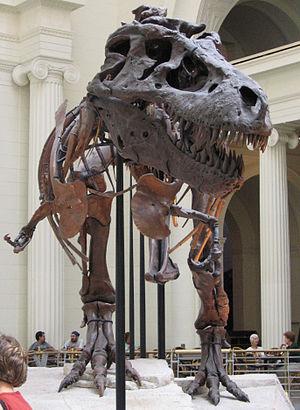
Le musée Field est un musée d'histoire naturelle situé à Chicago au 1400 South Lake Shore Drive, en bordure du lac Michigan. Il fait partie de l'ensemble connu sous le nom de Museum Campus, dans le coin sud-est de Grant Park. Le musée Field fut conçu par Daniel Burnham et le cabinet d'architectes Graham, Anderson, Probst & White. L'architecture de l'immeuble reflète le style néo-classique initié par l'exposition universelle de 1893 dans les années 1890. Il ouvre sous le nom de Columbian Museum of Chicago le 16 septembre 1893 mais est renommé en 1905 en hommage à Marshall Field, un important donateur. La collection du musée contient plus de vingt-quatre millions de spécimens qui représente qu'une petite portion de la collection complète. Le président du musée est Richard W. Lariviere. Le bâtiment a été classé sur la liste du Registre national des lieux historiques le 5 septembre 1975.